Synthetic phonics

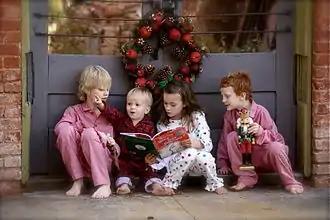
Children reading The Grinch

The teaching of reading and writing has varied over the years from spelling and phonetic methods to the fashions for look-say and whole language methods. In America in the eighteenth century, Noah Webster introduced spelling approaches with syllabaries, and in England the use of James Pitman's Initial Teaching Alphabet was popular in the 1960s.